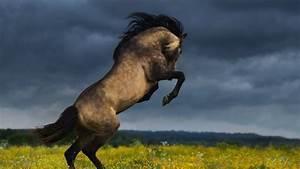
horse